Baler

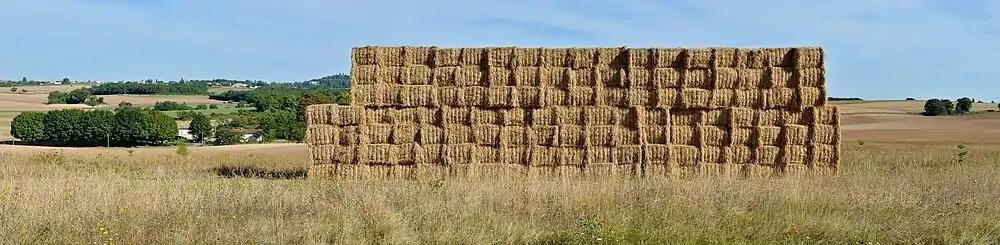

The original type of baler produces small square bales. These bales are rectangular-shaped "square" bales. This was once the most prevalent form of baler but is less common today. It is primarily used on small acreages where large equipment is impractical and hay production for small operations, particularly horse owners who may not have access to the specialized feeding machinery used for larger bales. Each bale is about . The bales are usually wrapped with two, sometimes three, or more strands of knotted twine. The bales are light enough for one person to handle, about , depending upon the crop and pressure applied (can be 100 lbs for a 16"x18" 2-string bale and even more for a 3-string bale). Many balers have adjustable bale chamber pressure and bale length, so shorter, less-dense bales can be produced for easy handling.